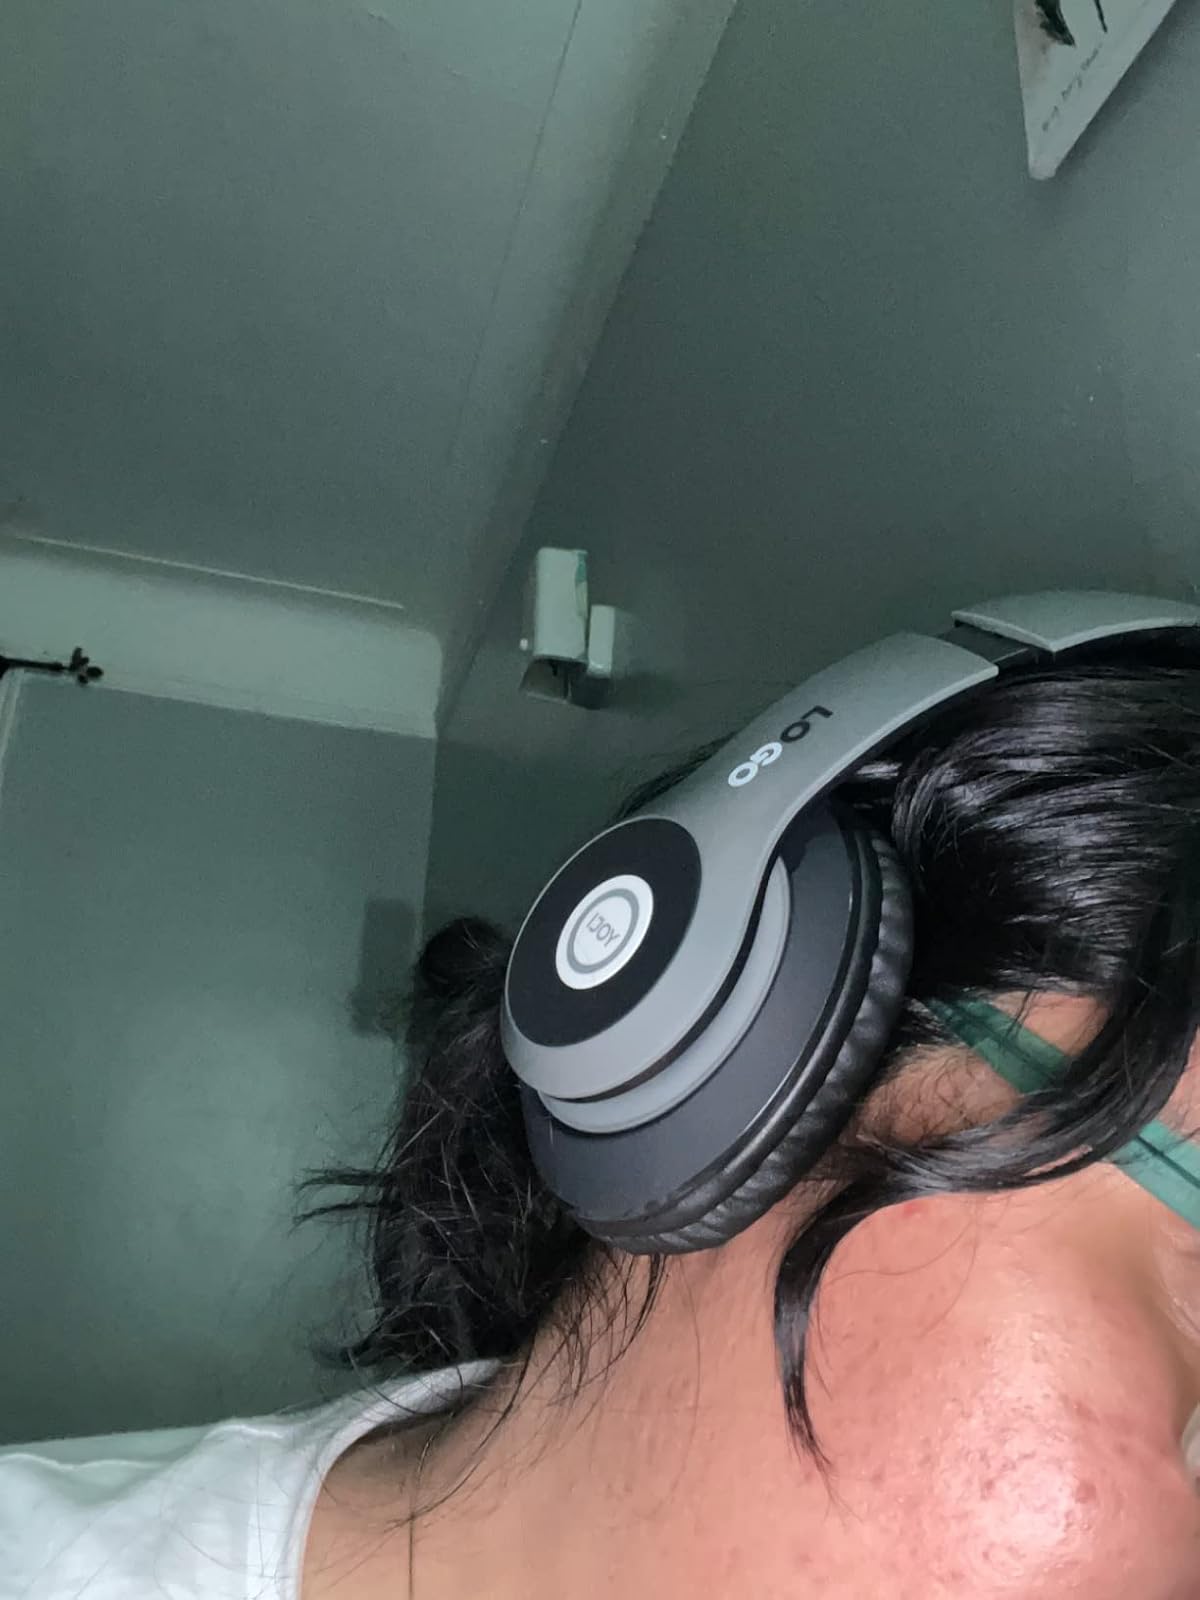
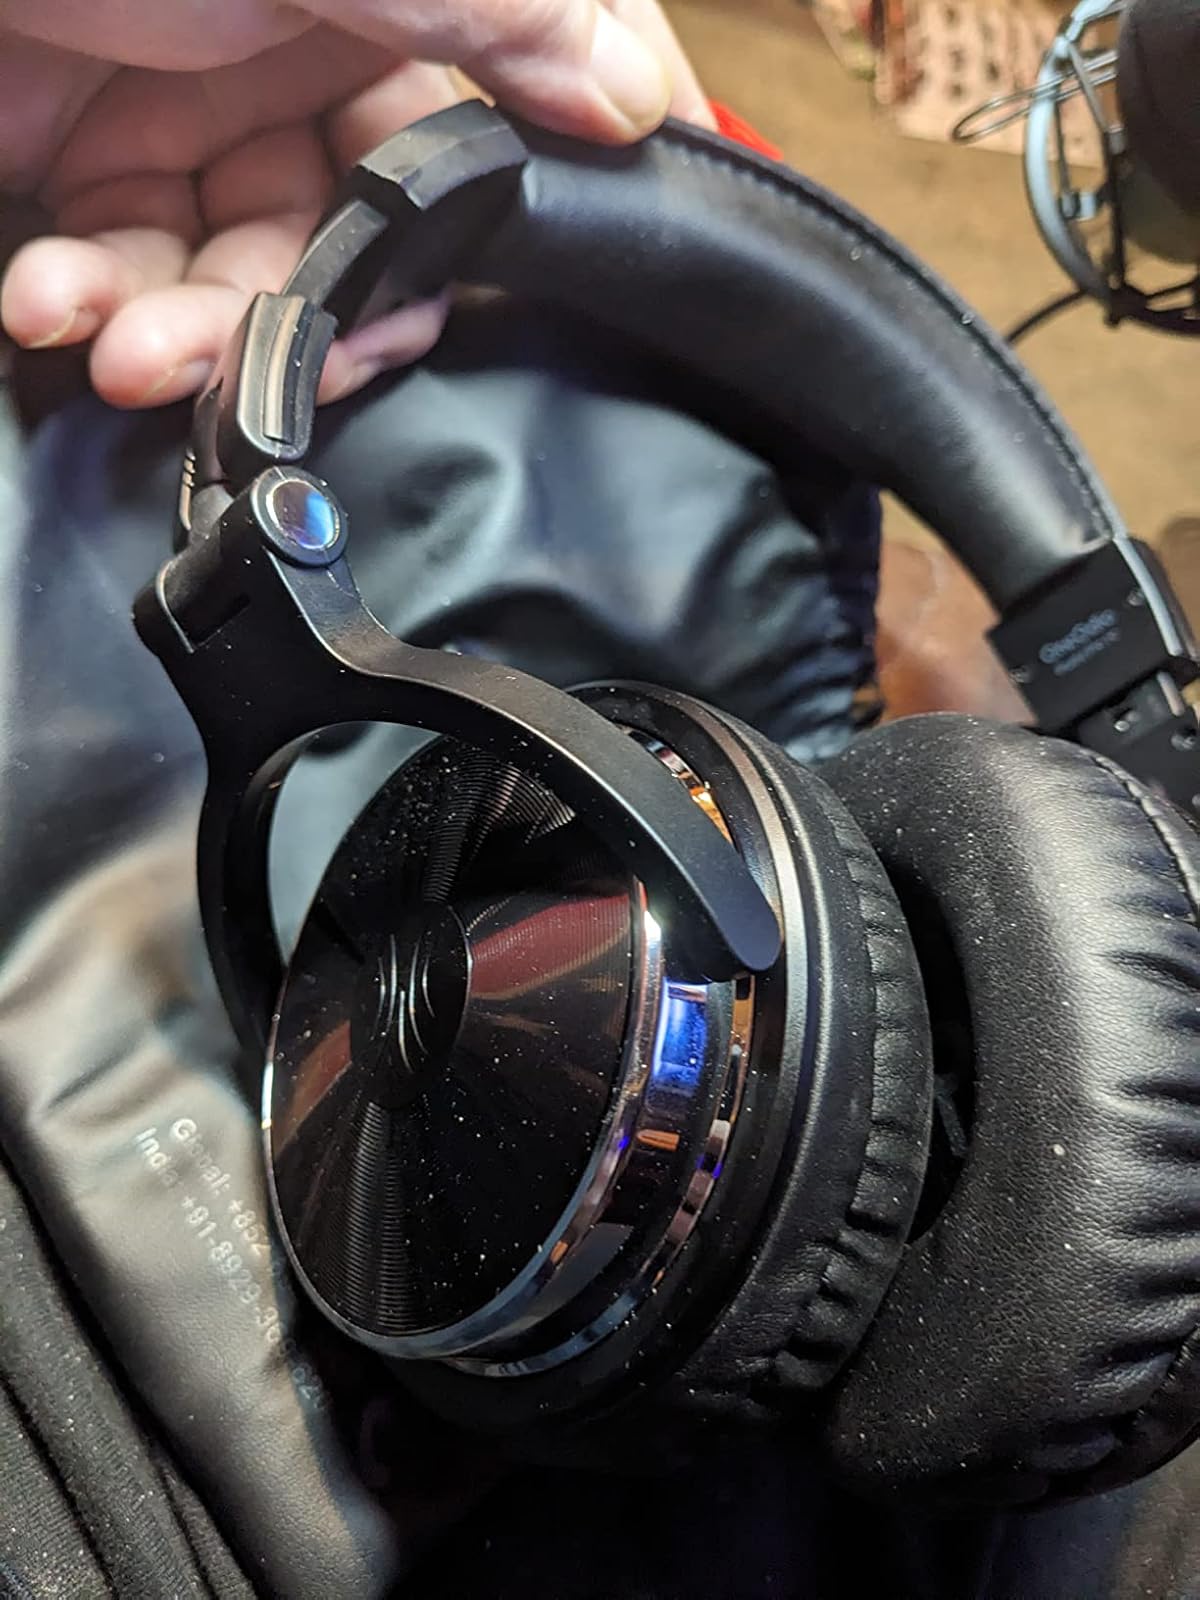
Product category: headphones
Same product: no